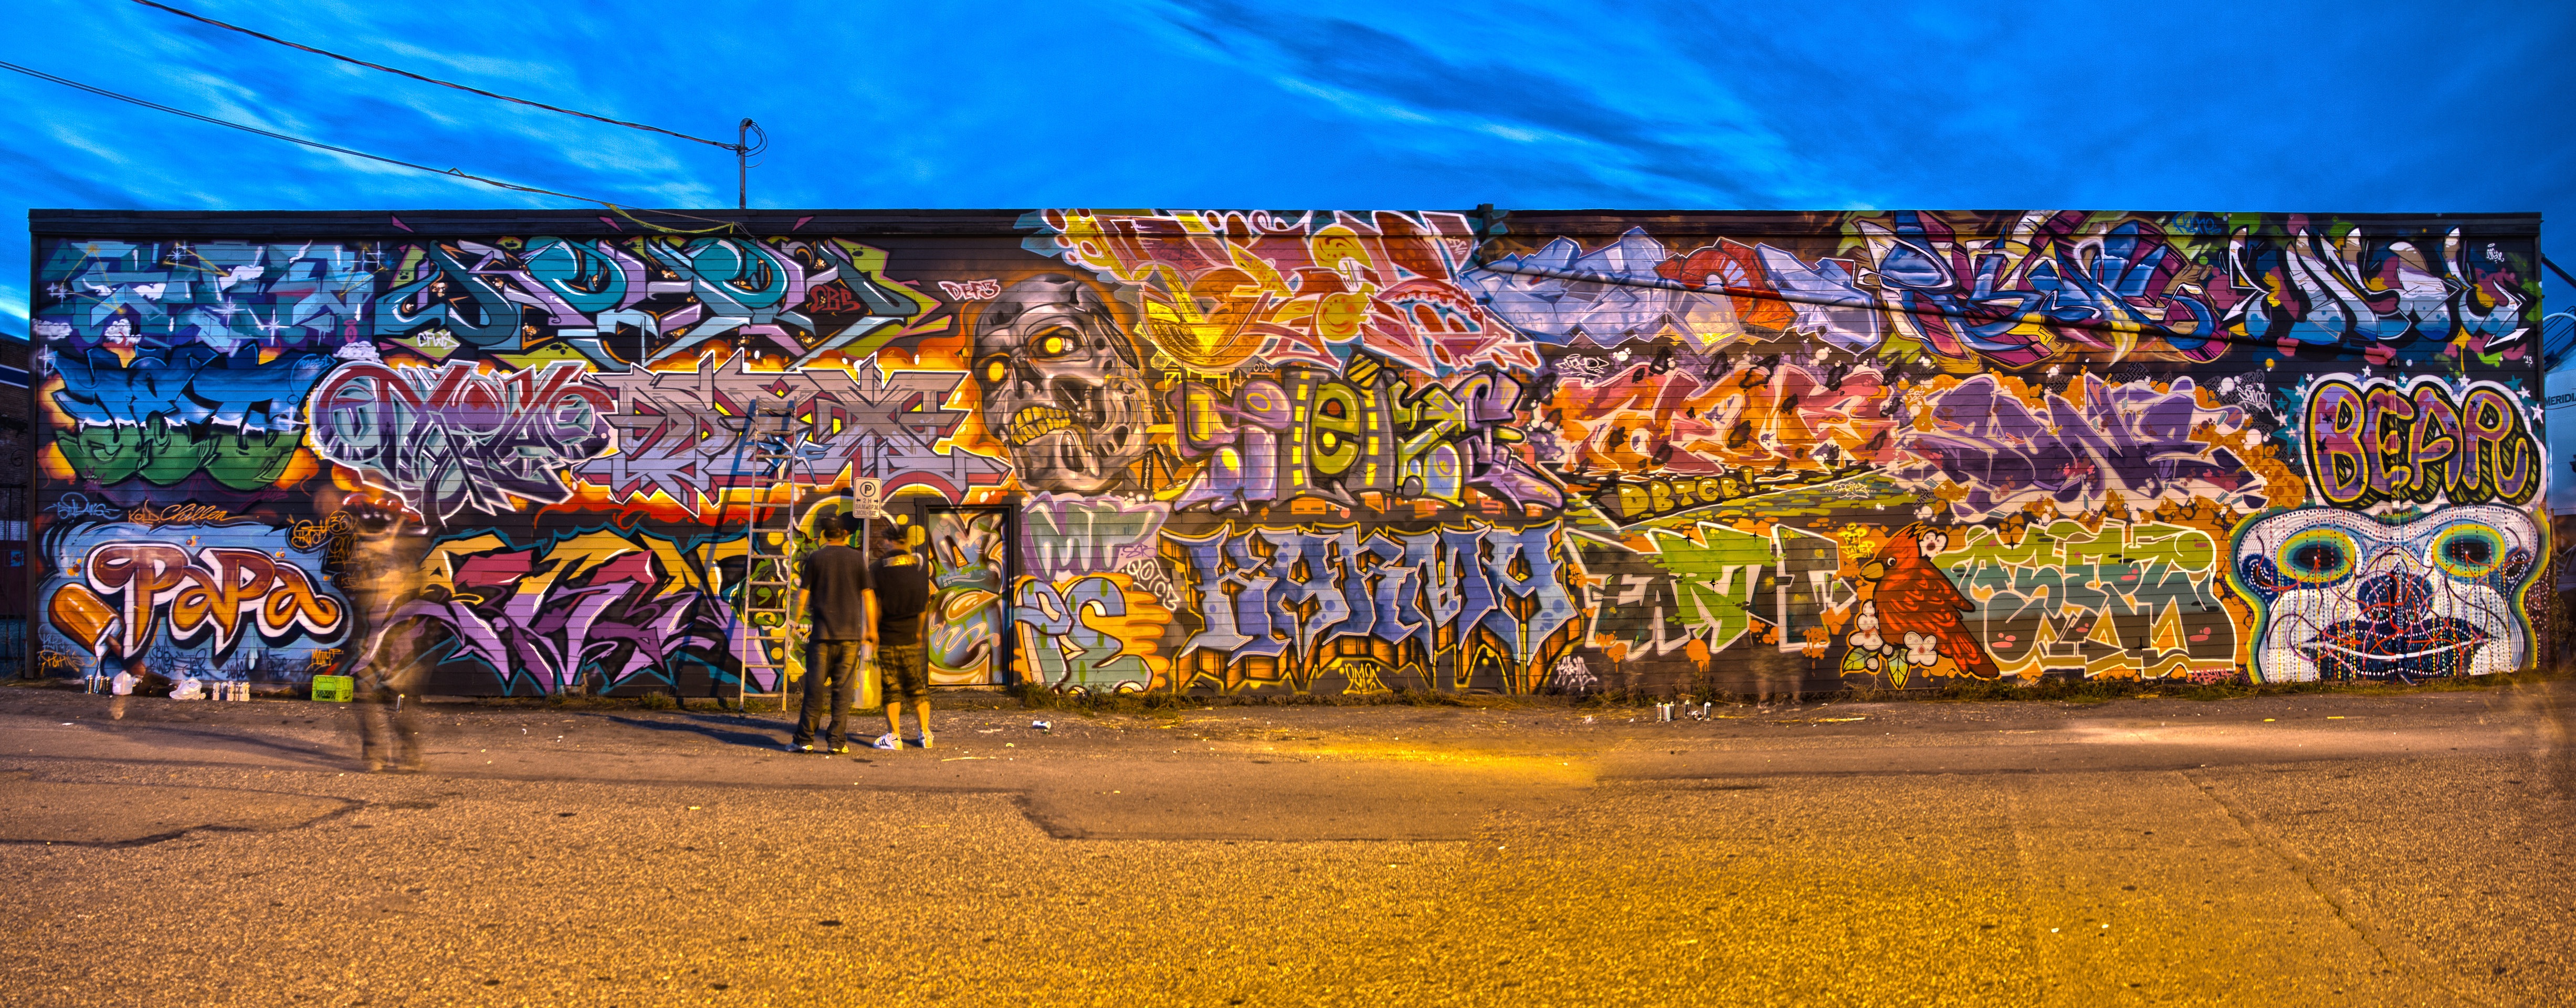
graffiti, art, mural